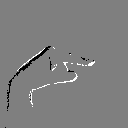
ASL letter: g